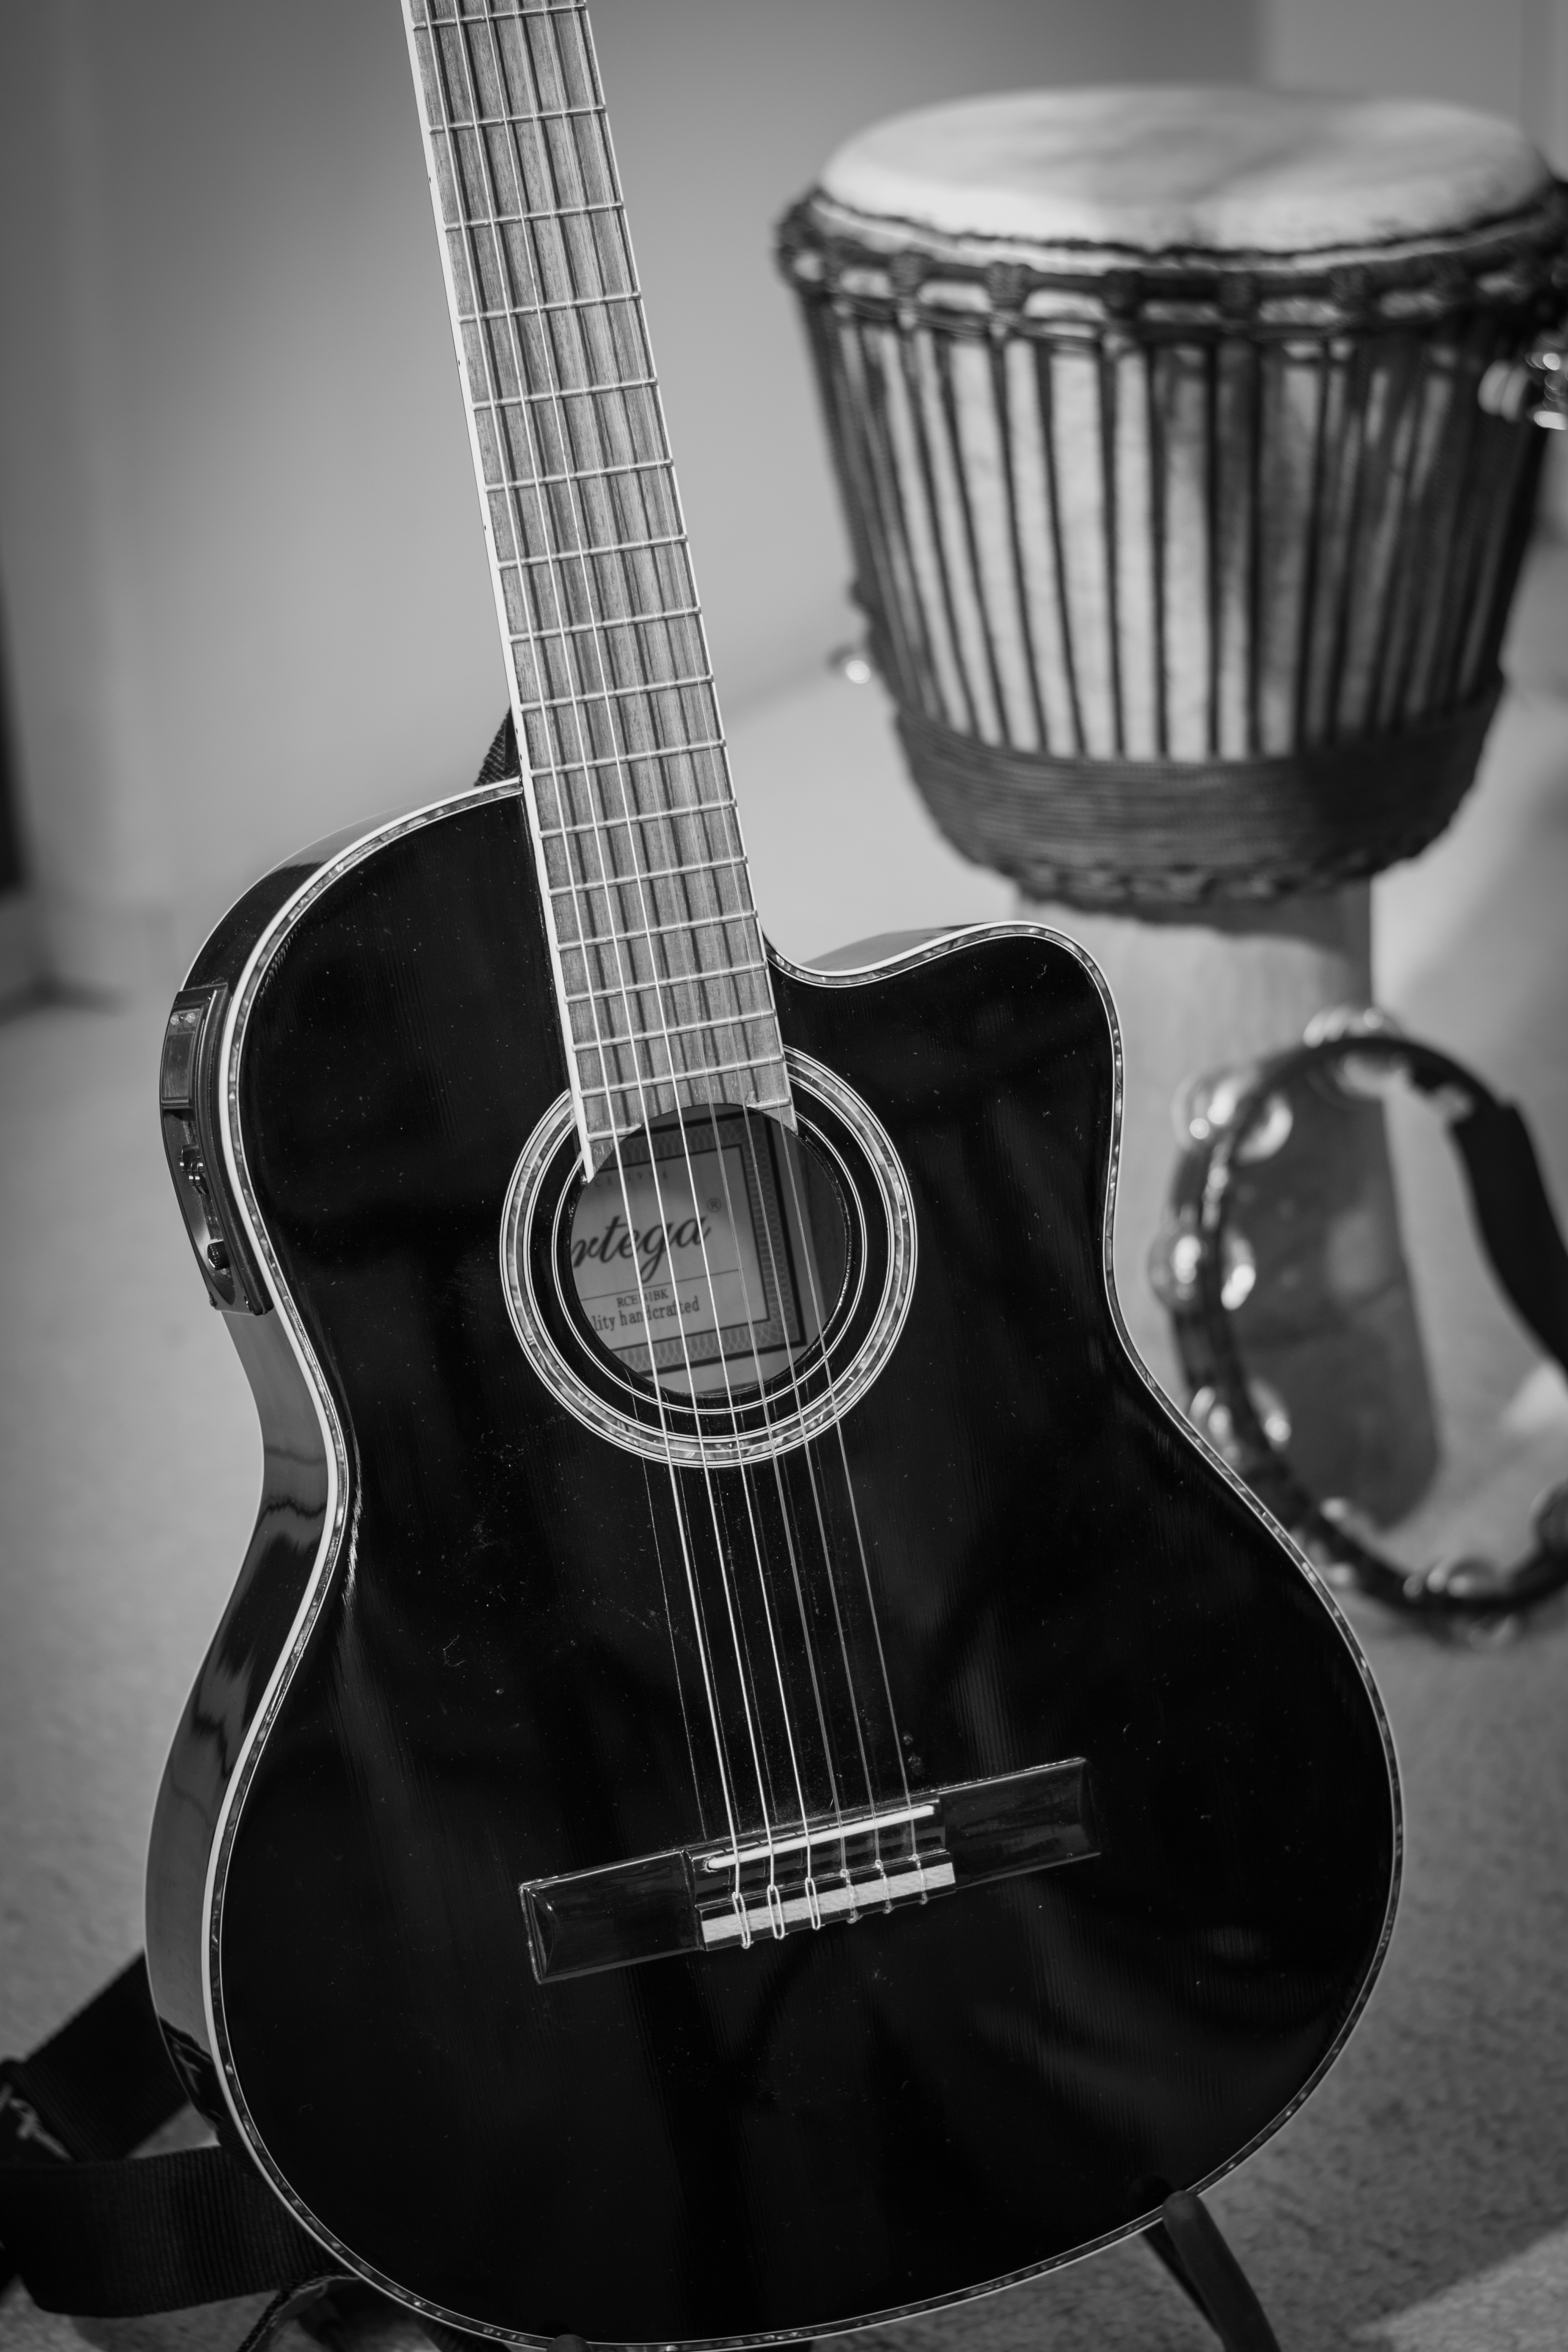
music, black and white, white, guitar, acoustic guitar, band, black, monochrome, drum, acoustic, musical instrument, live music, guitarist, drums, bass guitar, tambourine, djembe, monochrome photography, string instrument, plucked string instruments, acoustic electric guitar